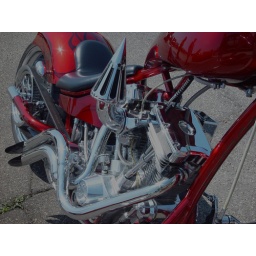
motorcycle with built in orange juicer.